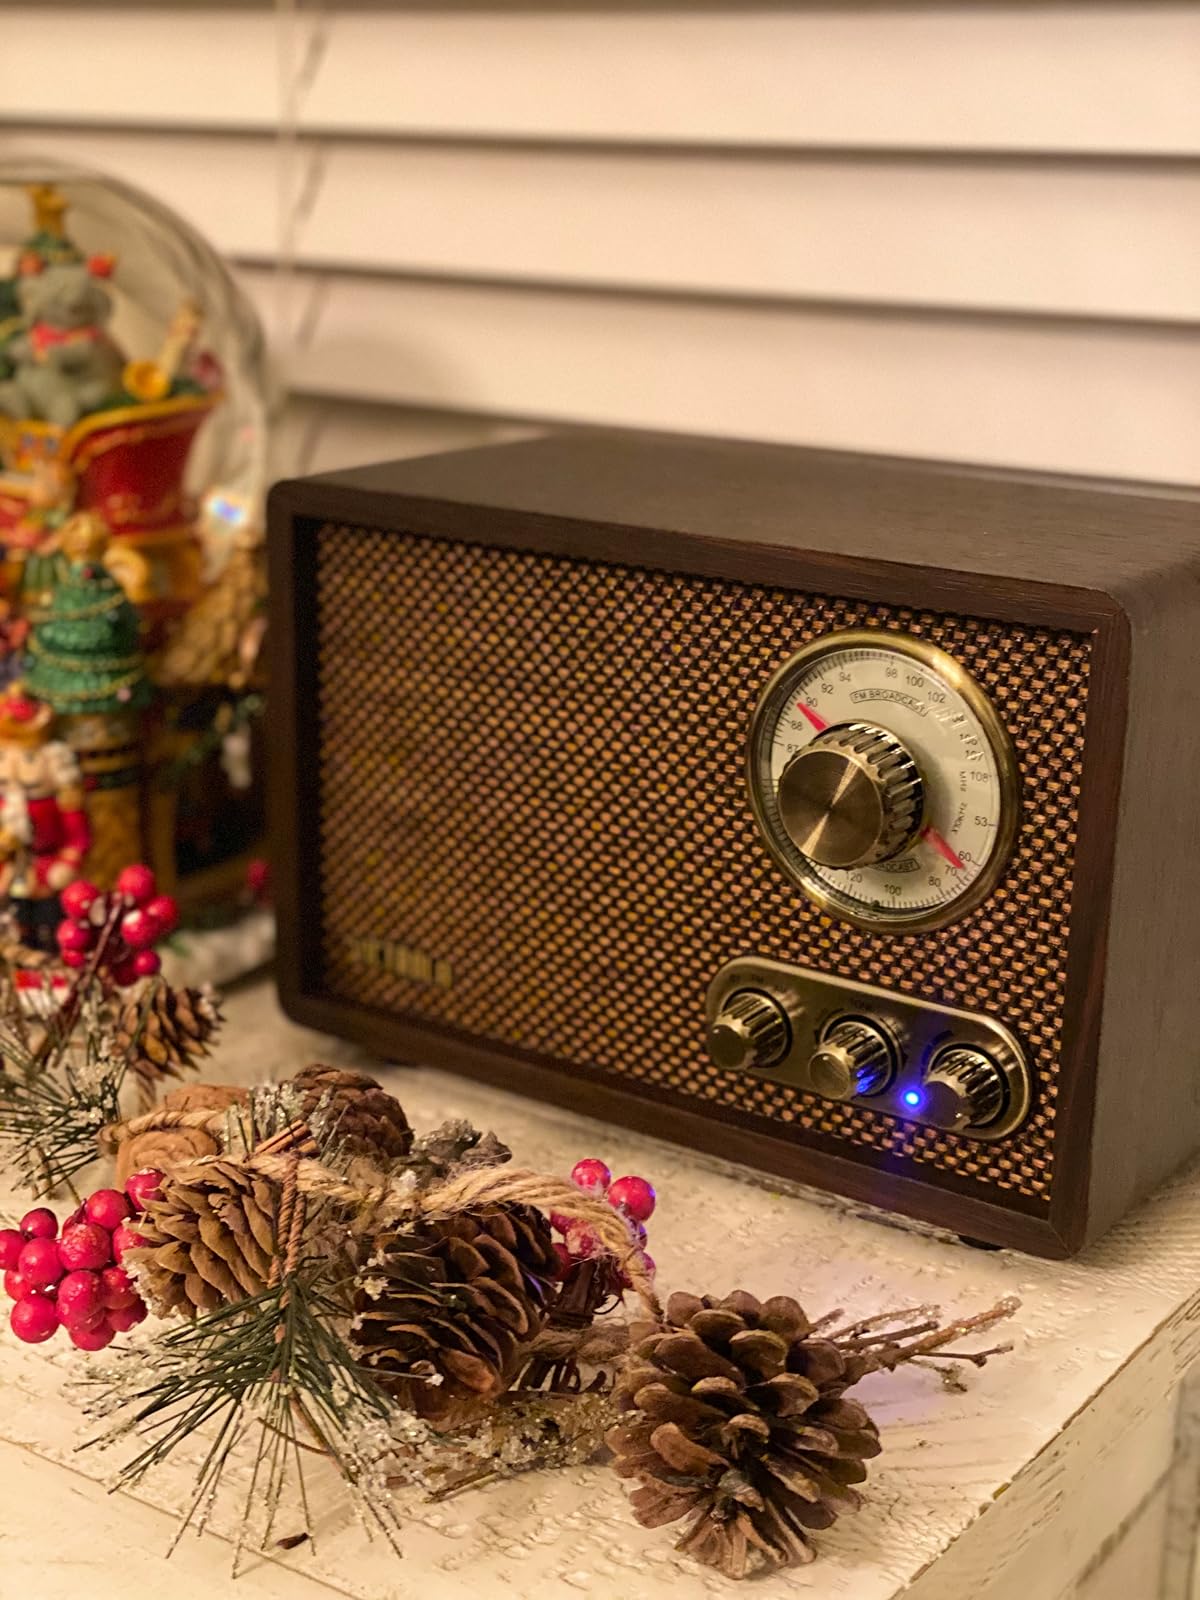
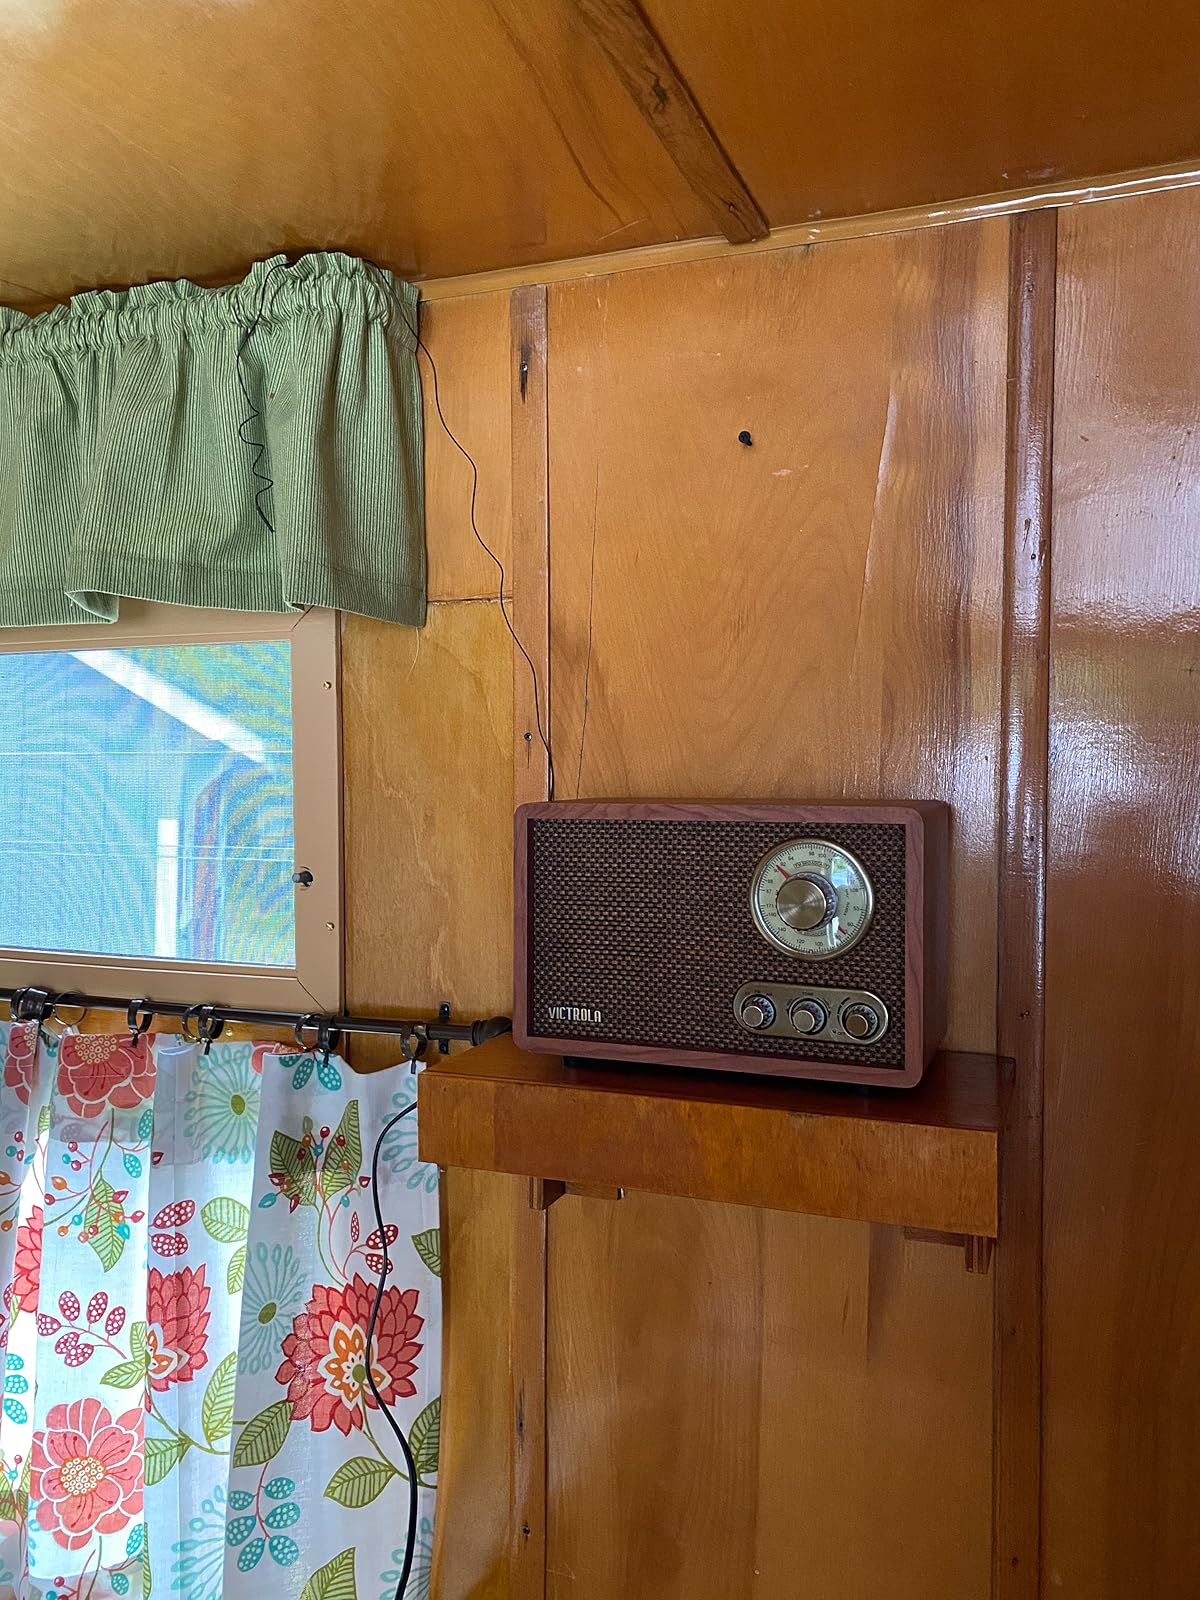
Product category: radio
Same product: no